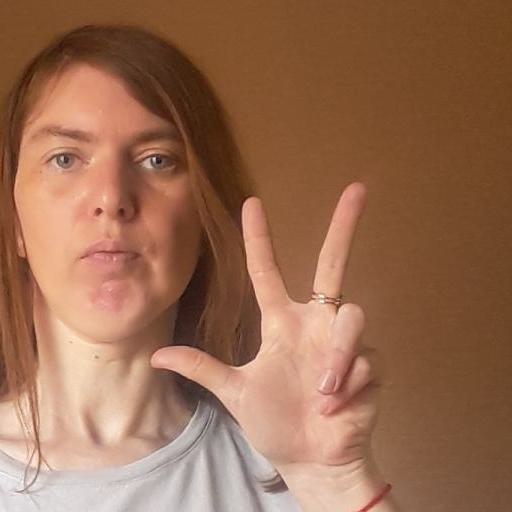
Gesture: three2